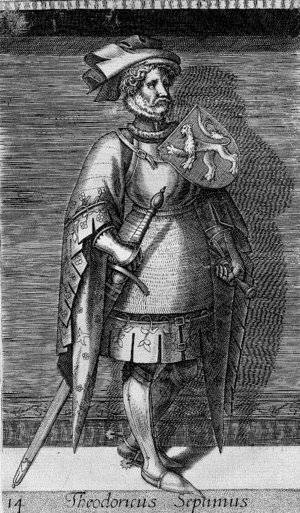
Cette page dresse une liste de personnalités mortes au cours de l'année 1203 :